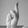
ASL letter: R